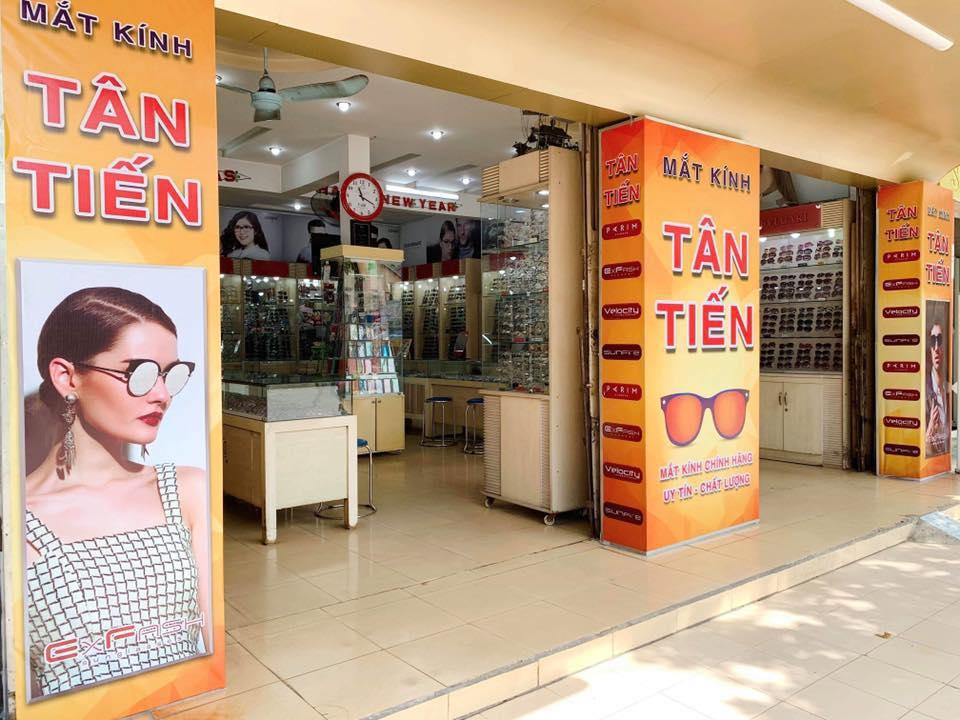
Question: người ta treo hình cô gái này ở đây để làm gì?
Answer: người ta treo hình cô gái này ở đây để quảng cáo cho sản phẩm của mình